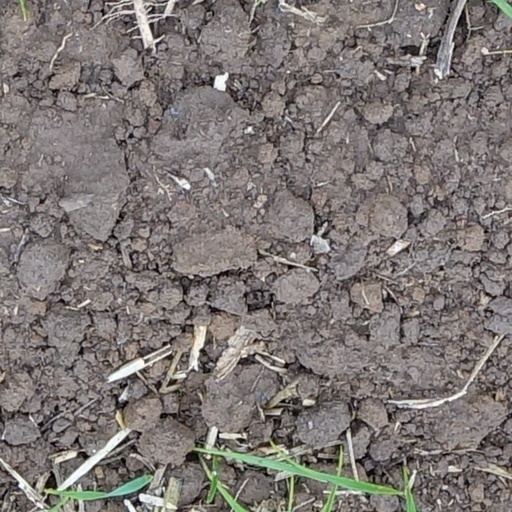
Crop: wheat